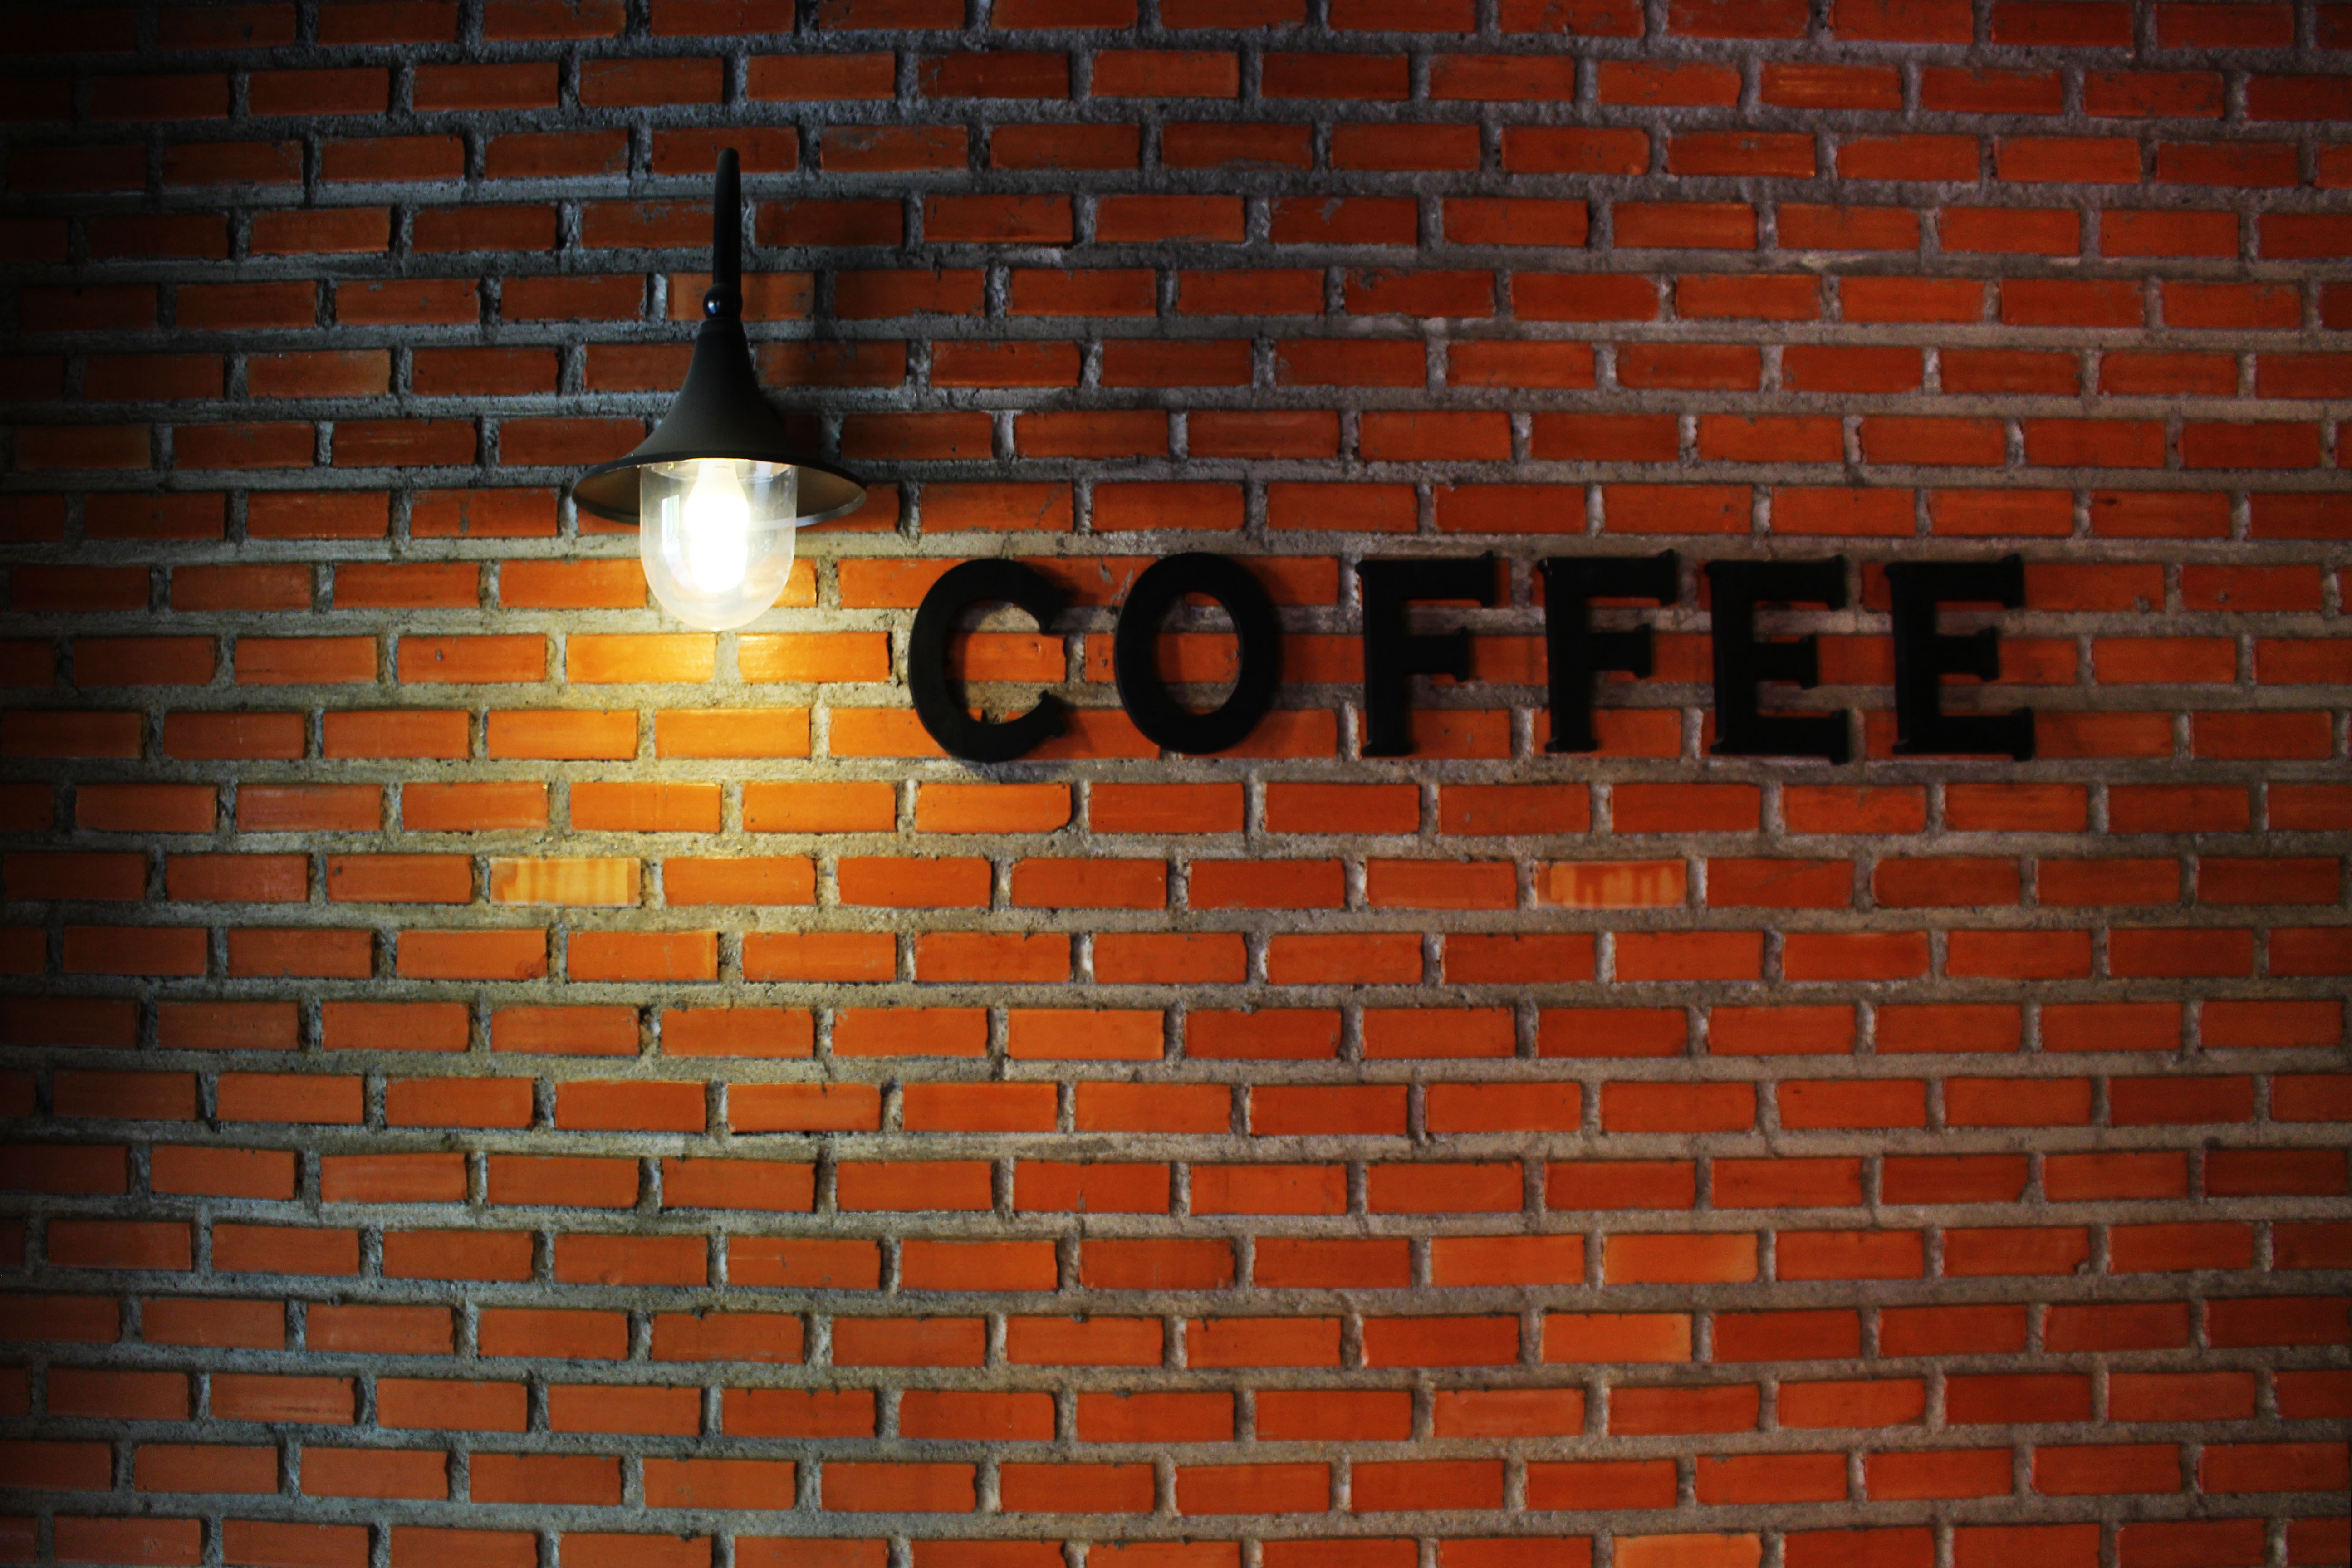
creative, cafe, coffee, wall, sign, pattern, red, symbol, banner, menu, beverage, brick, lighting, material, label, caffeine, design, icon, brickwork, branding, template, layout, label design